History of social democracy

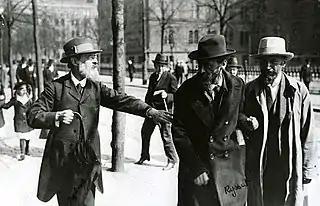
Menshevik leaders Pavel Axelrod, Julius Martov and Alexander Martinov in Stockholm

The dispute over policies in favour of reform or revolution dominated discussions at the 1899 Hanover Party Conference of the SPD. This issue had become especially prominent with the Millerand affair in France in which Alexandre Millerand of the Independent Socialists joined the non-socialist and liberal government of Prime Minister Waldeck-Rousseau without seeking support from his party's leadership. Millerand's actions provoked outrage amongst revolutionary socialists within the Second International, including the anarchist left and Jules Guesde's revolutionary Marxists. In response to these disputes over reform or revolution, the 1900 Paris Congress of the Second International declared a resolution to the dispute in which Guesde's demands were partially accepted in a resolution drafted by Kautsky that declared that overall socialists should not take part in a non-socialist government, but he provided exceptions to this rule where necessary to provide the "protection of the achievements of the working class".